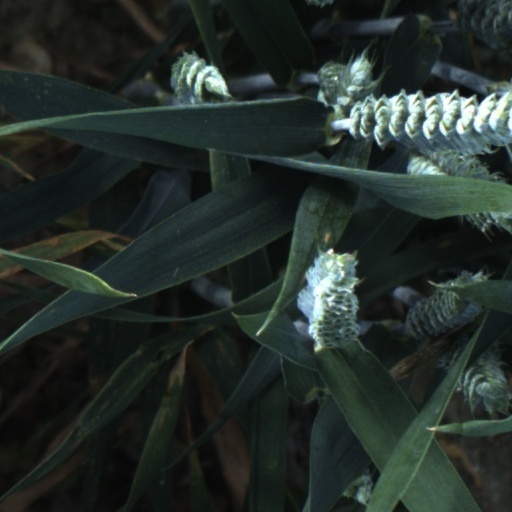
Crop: wheat